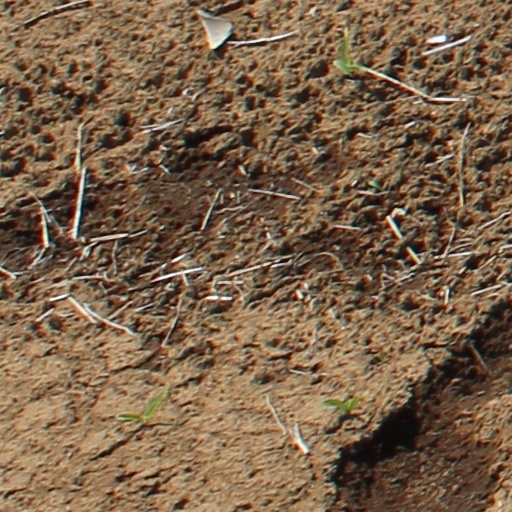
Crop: wheat